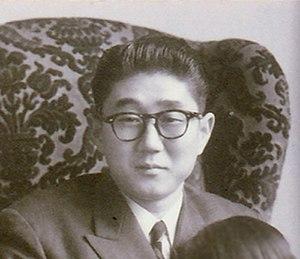
Shintarō Abe était un homme politique japonais de la préfecture de Yamaguchi. Il était un des membres importants du Parti libéral-démocrate quand celui-ci était au pouvoir. Il servit comme ministre des Affaires étrangères du Japon de 1982 à 1986.